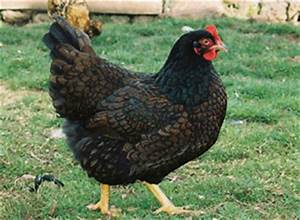
Label: gallina